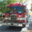
Label: truck